Louise de Polastron

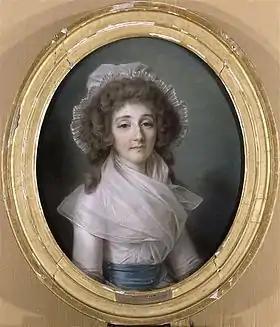
Pastel of Louise d'Esparbès de Lussan by Alexandre Kucharski

Marie Louise d’Esparbès de Lussan, by marriage vicomtesse then comtesse de Polastron (Bardigues, 19 October 1764 – London, 27 March 1804) was a French lady-in-waiting, known as the mistress of the comte d’Artois, who later reigned as Charles X of France.